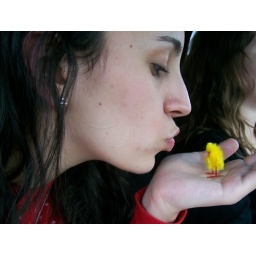
i'm in love with this duck.today my friends and i made a cake :)it was heart shaped and pink